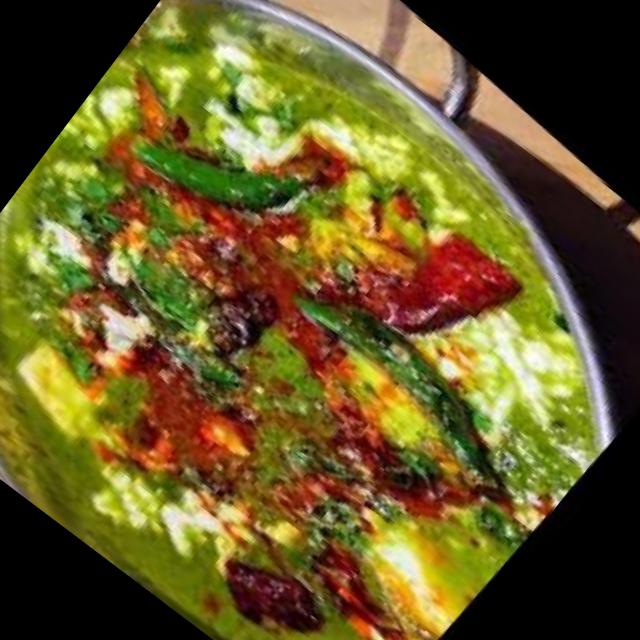
Dish: palak_paneer